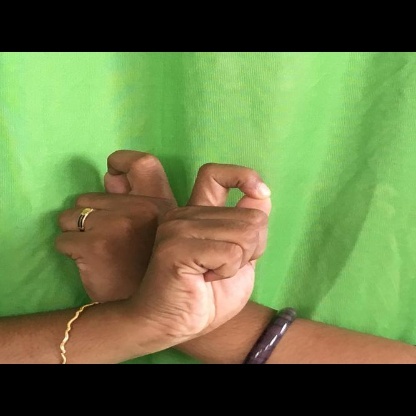
Mudra: Berunda